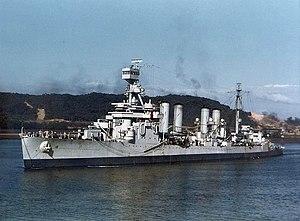
L'USS Concord (CL-10) est un croiseur léger de classe Omaha construit pour l'United States Navy au début des années 1920. Il est le quatrième navire de l'US Navy à porter le nom de cette ville du Massachusetts.
L'histoire de Panama durant la Seconde Guerre mondiale commence en 1939. En raison du canal de Panama, contrôlé par les États-Unis, coupant le pays en deux, le Panama était d'une importance stratégique majeure pour l'effort de guerre des Alliés, ainsi que l'emplacement stratégique le plus important en Amérique latine pendant la Seconde Guerre mondiale. Le canal était un lien essentiel entre les océans Atlantique et Pacifique qui était vital à la fois pour le commerce et la défense de l'hémisphère occidental. Par conséquent, la défense de la zone du canal était le principal souci des États-Unis sur le théâtre américain. Panama ne reçut jamais l'aide du prêt-bail, mais en retour de droits à construire des infrastructures militaires sur le territoire panaméen, les États-Unis s’engagèrent dans des projets de travaux publics à grande échelle, qui participèrent beaucoup à moderniser le pays et à stimuler l'économie.